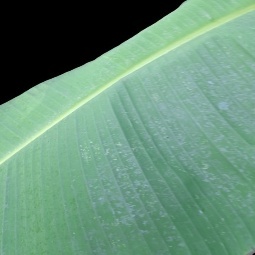
Label: Healthy